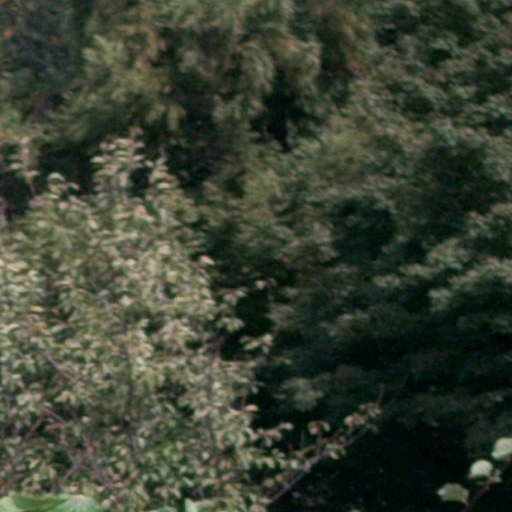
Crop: cassava